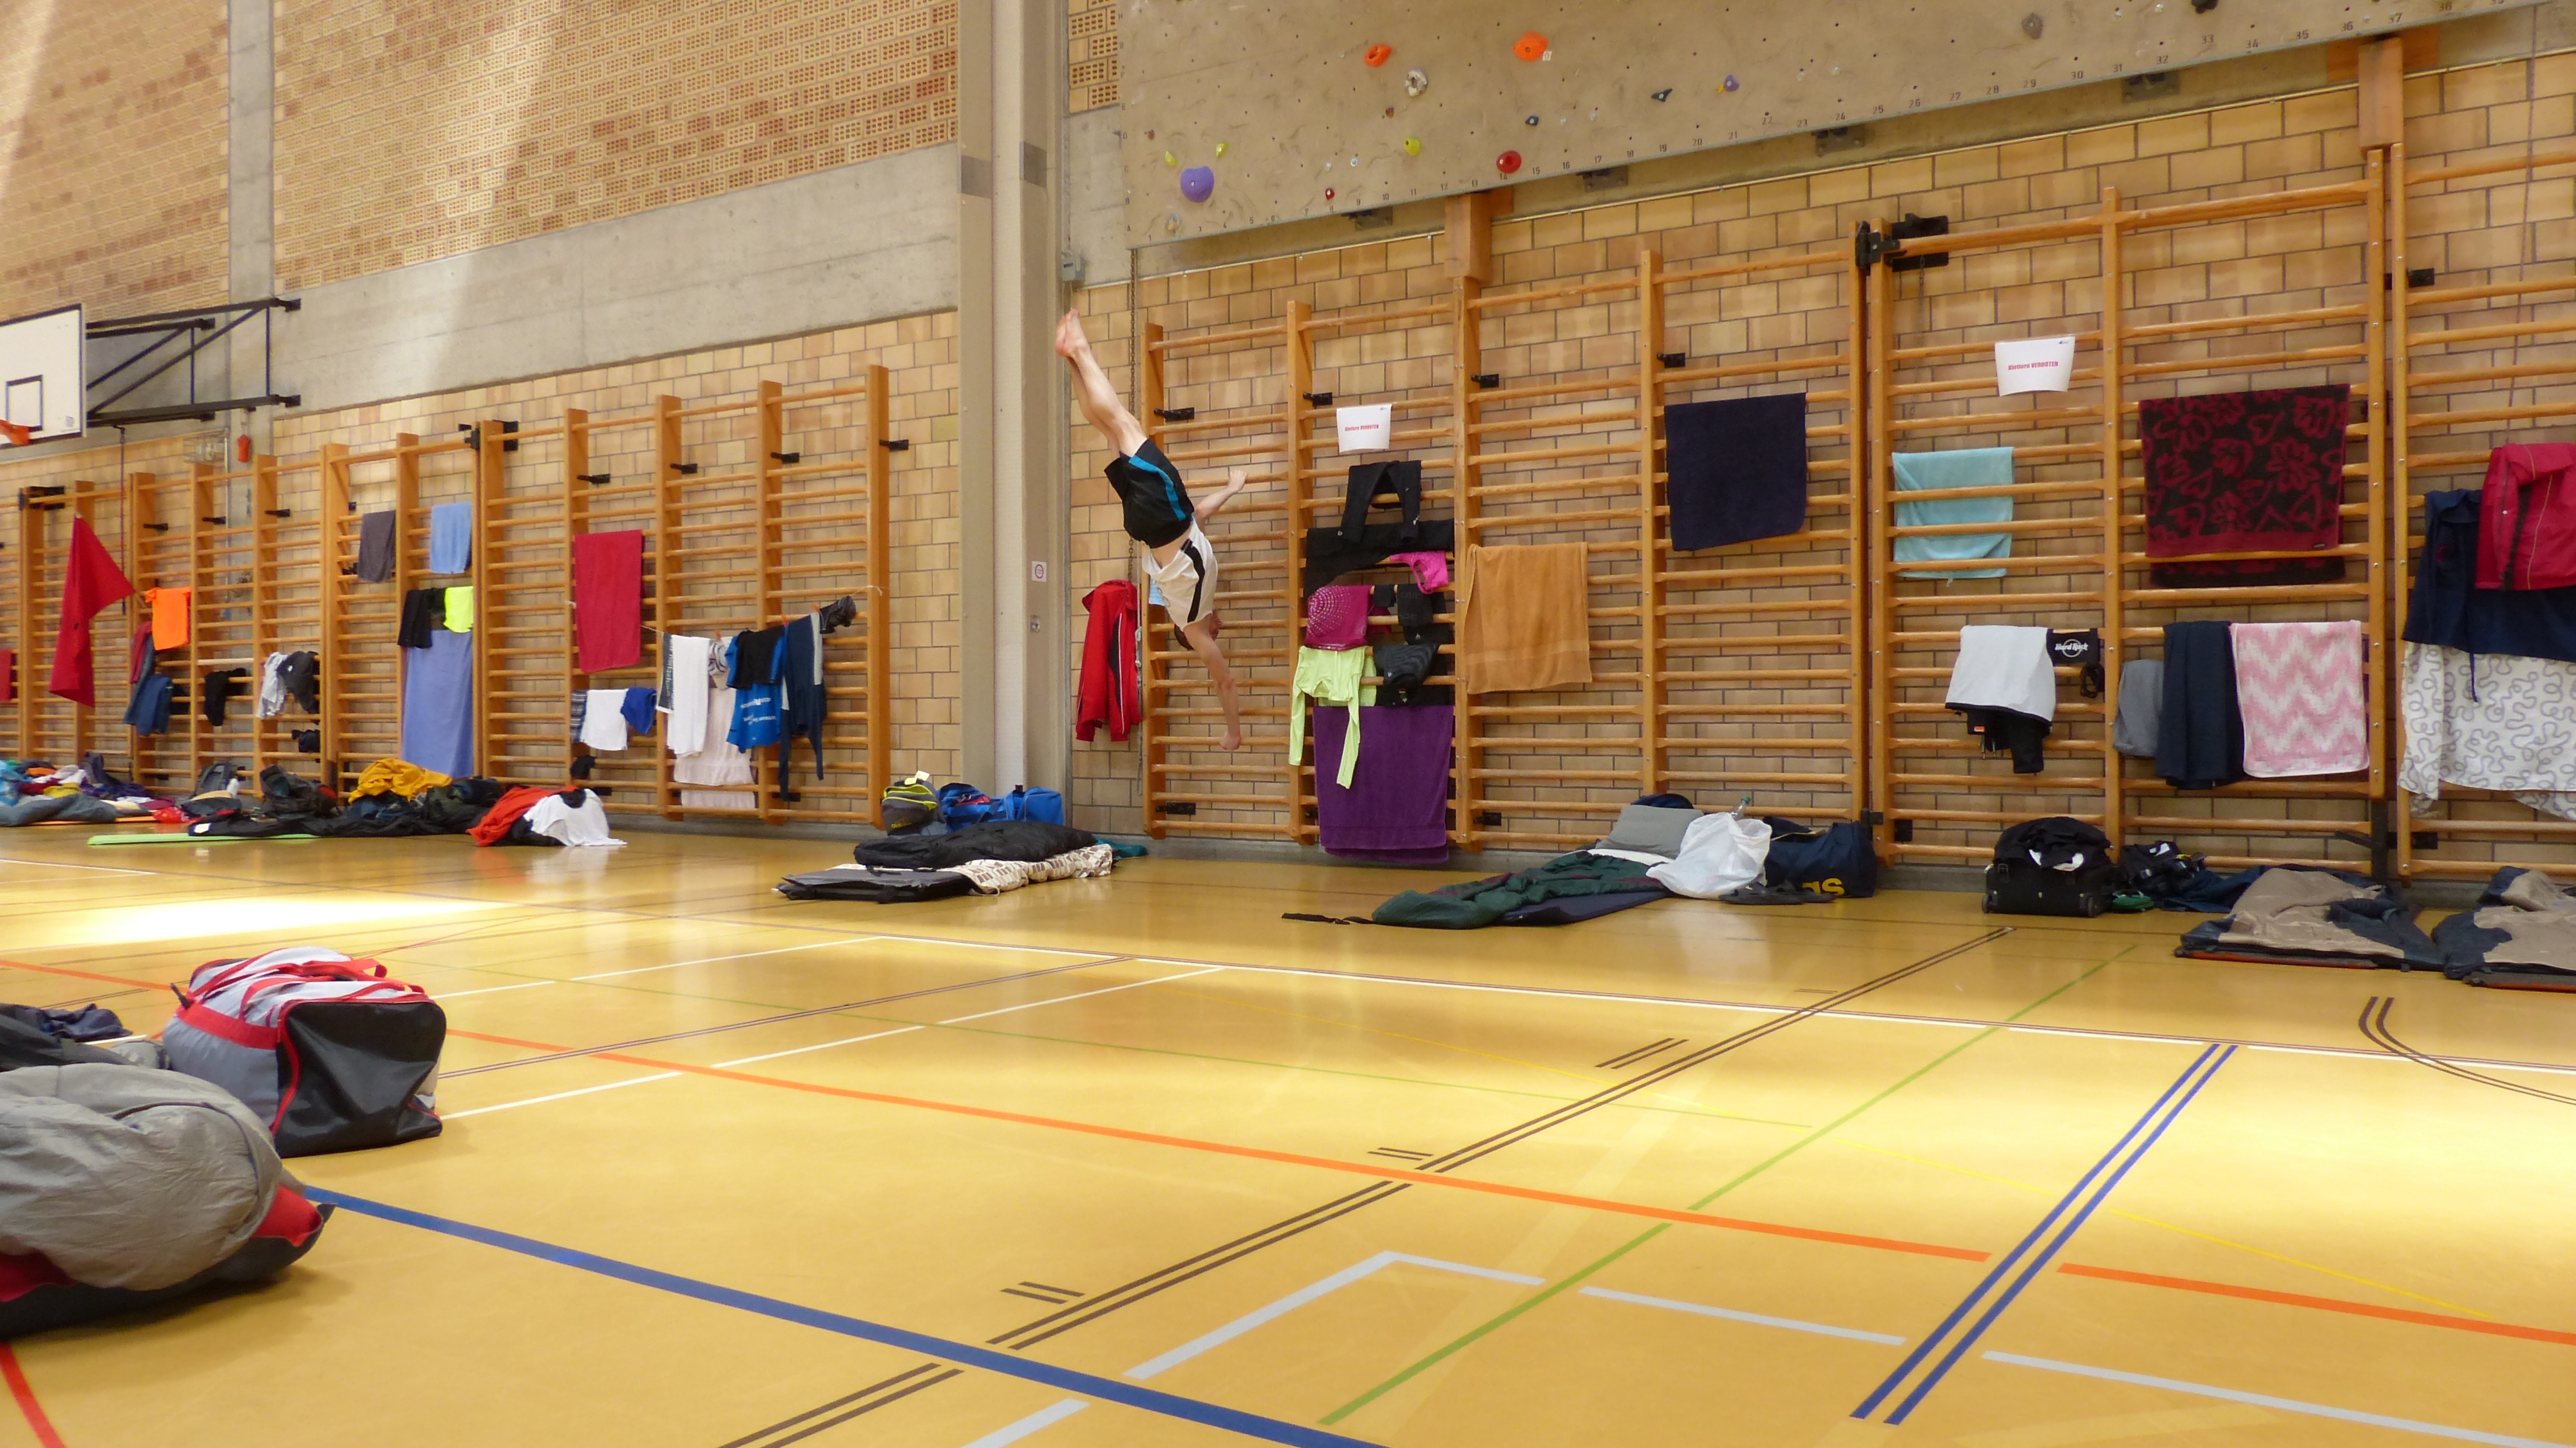
structure, sport, floor, dry, flag, room, sports, towels, dormitory, dresses, flooring, sports hall, sport venue, physical fitness, gymnastics hall, wall bars, wall bars gymnastics, force holding exercise